Bernhard Hertz

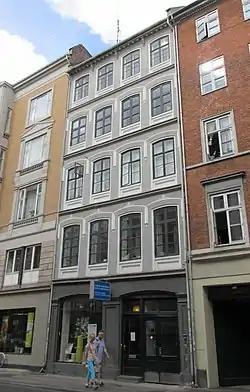
Bernhard Hertz' former premises in Store Kongensgade, Copenhagen. The factory building is located in the courtyard.

The company Bernhard Hertz A/S was acquired by Lund Copenhagen in 1985.